Scenic Hudson

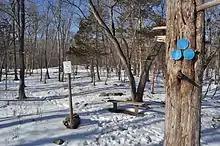
Hiking trails at Black Creek Preserve, one of Scenic Hudson's parks, in Esopus

The organization has three major focus area: Protecting land, creating and enhancing parks and preserves, and advocating for environmentally responsible policies and development outcomes.